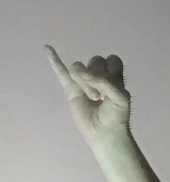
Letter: meem